Teatro da Cornucópia

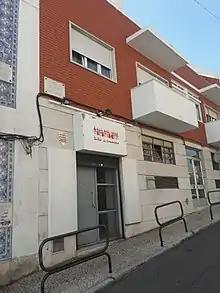
A Portrait of Teatro da Cornucópia

Teatro da Cornucópia is a theatre company in Portugal founded in 1973 by Jorge Silva Melo and Luís Miguel Cintra with the staging of the play "The Misanthrope" by Molière. The theatre is located at the Teatro do Bairro Alto, Rua Tenente Raul Cascais, Lisbon.